RAF Colerne

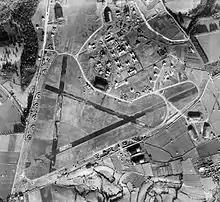
Aerial photograph of Colerne Airfield looking north, technical site and barracks at upper right, 4 December 1943

Royal Air Force Colerne or more simply RAF Colerne is a former Royal Air Force station which was on the outskirts of the village of Colerne in Wiltshire, England, and was in use from 1939 to 1976.